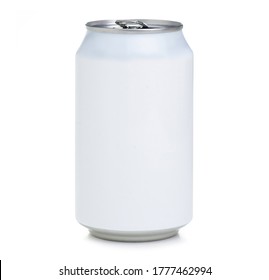
Label: metal